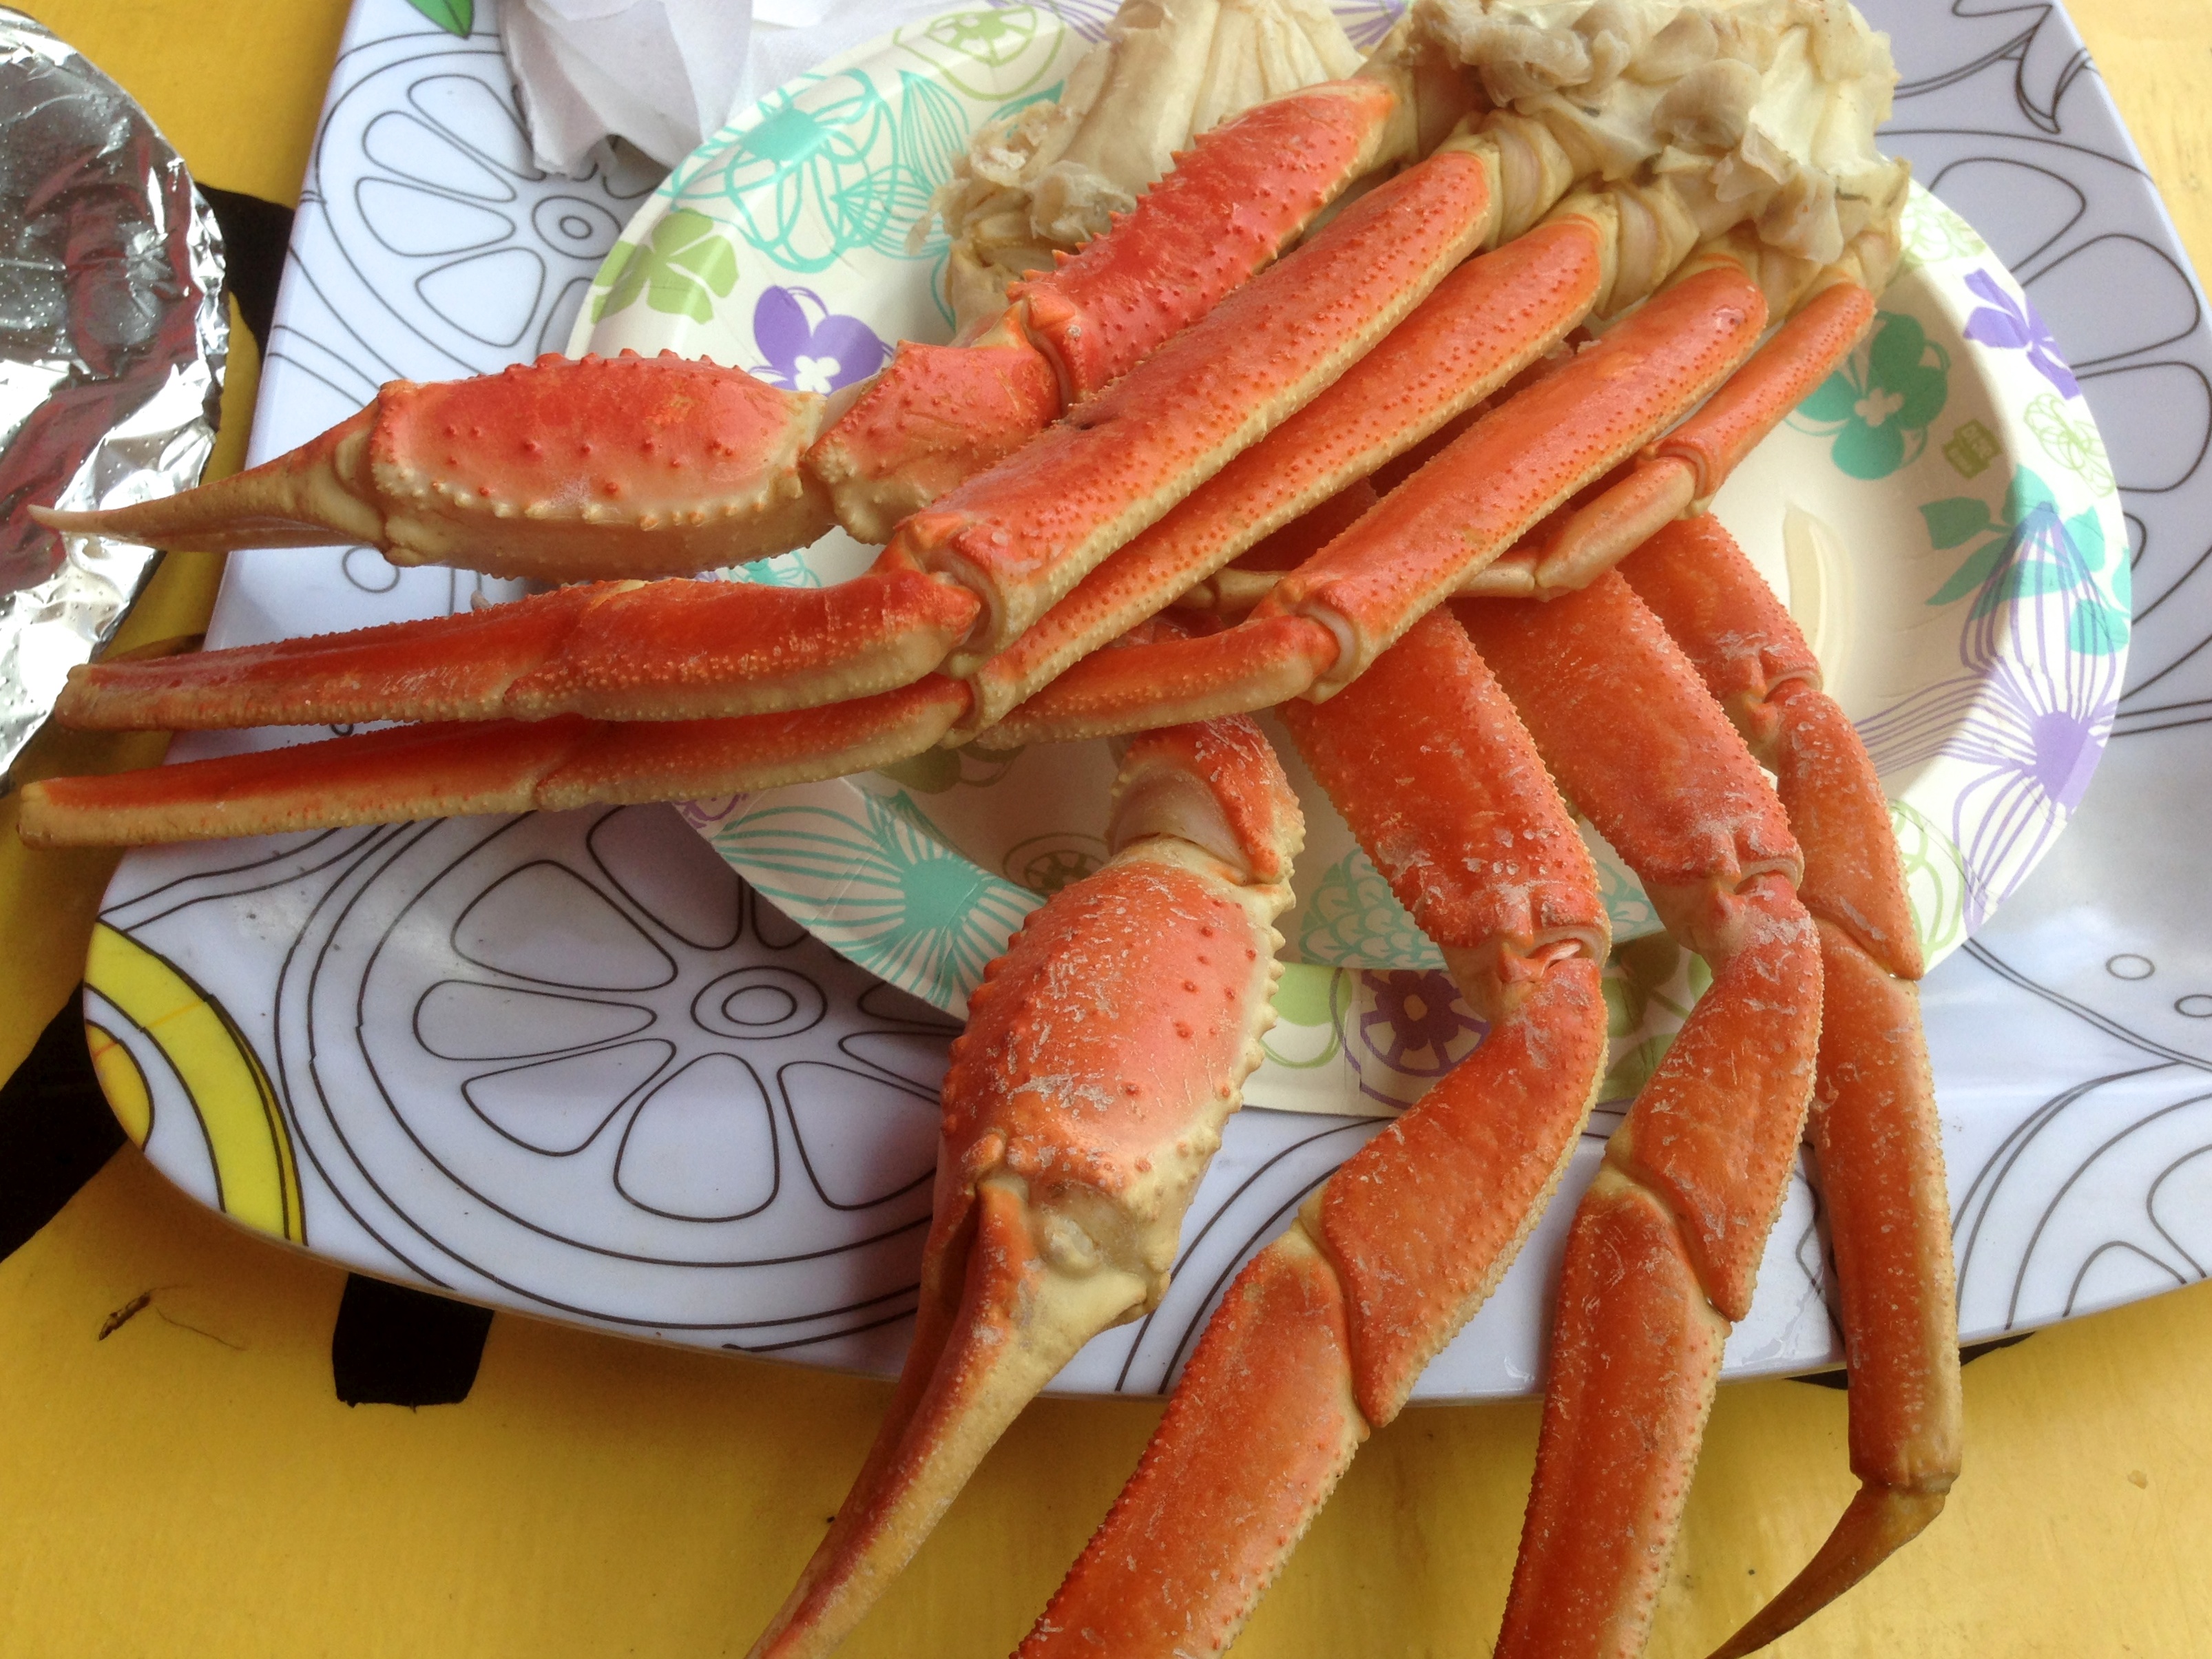
food, seafood, fish, crab, invertebrate, lobster, crustacean, arthropod, king crab, decapoda, animal source foods, dungeness crab, spiny lobster, seafood boil